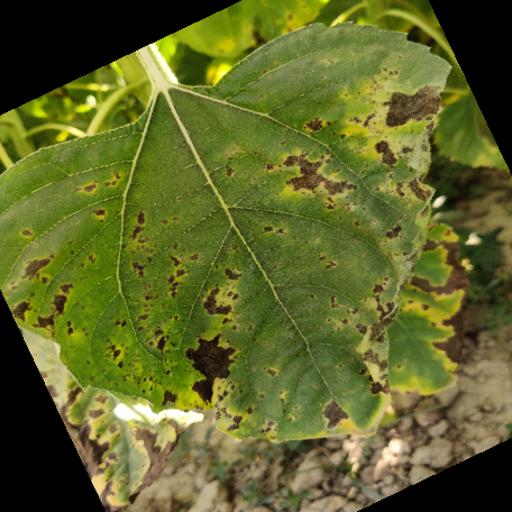
Label: Leaf_scars